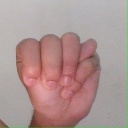
अक्षर: म